Comoros at the Africa Cup of Nations

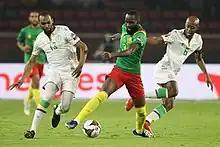
Comoros against Cameroon at the round of 16.

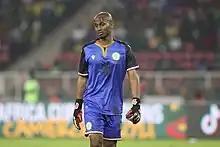
Defender Chaker Alhadhur participated in the round of 16 match against Cameroon as a goalkeeper.

The Comoros are in Group C of the 2021 Africa Cup of Nations, which takes place in January and February 2022 in Cameroon. Their first match sees them losing to Gabon 1–0. The second match also ended with a 2–0 defeat against Morocco, despite a noteworthy match by goalkeeper Salim Ben Boina, elected man of the match. The third match opposes the Comorians to Ghana. This meeting, where Salim Ben Boina is out through injury, ends with a historic victory for the Comorians 3–2, including 2 goals from Ahmed Mogni, eliminating Ghana, and allowing the Cœlacanthes to finish third in the group.